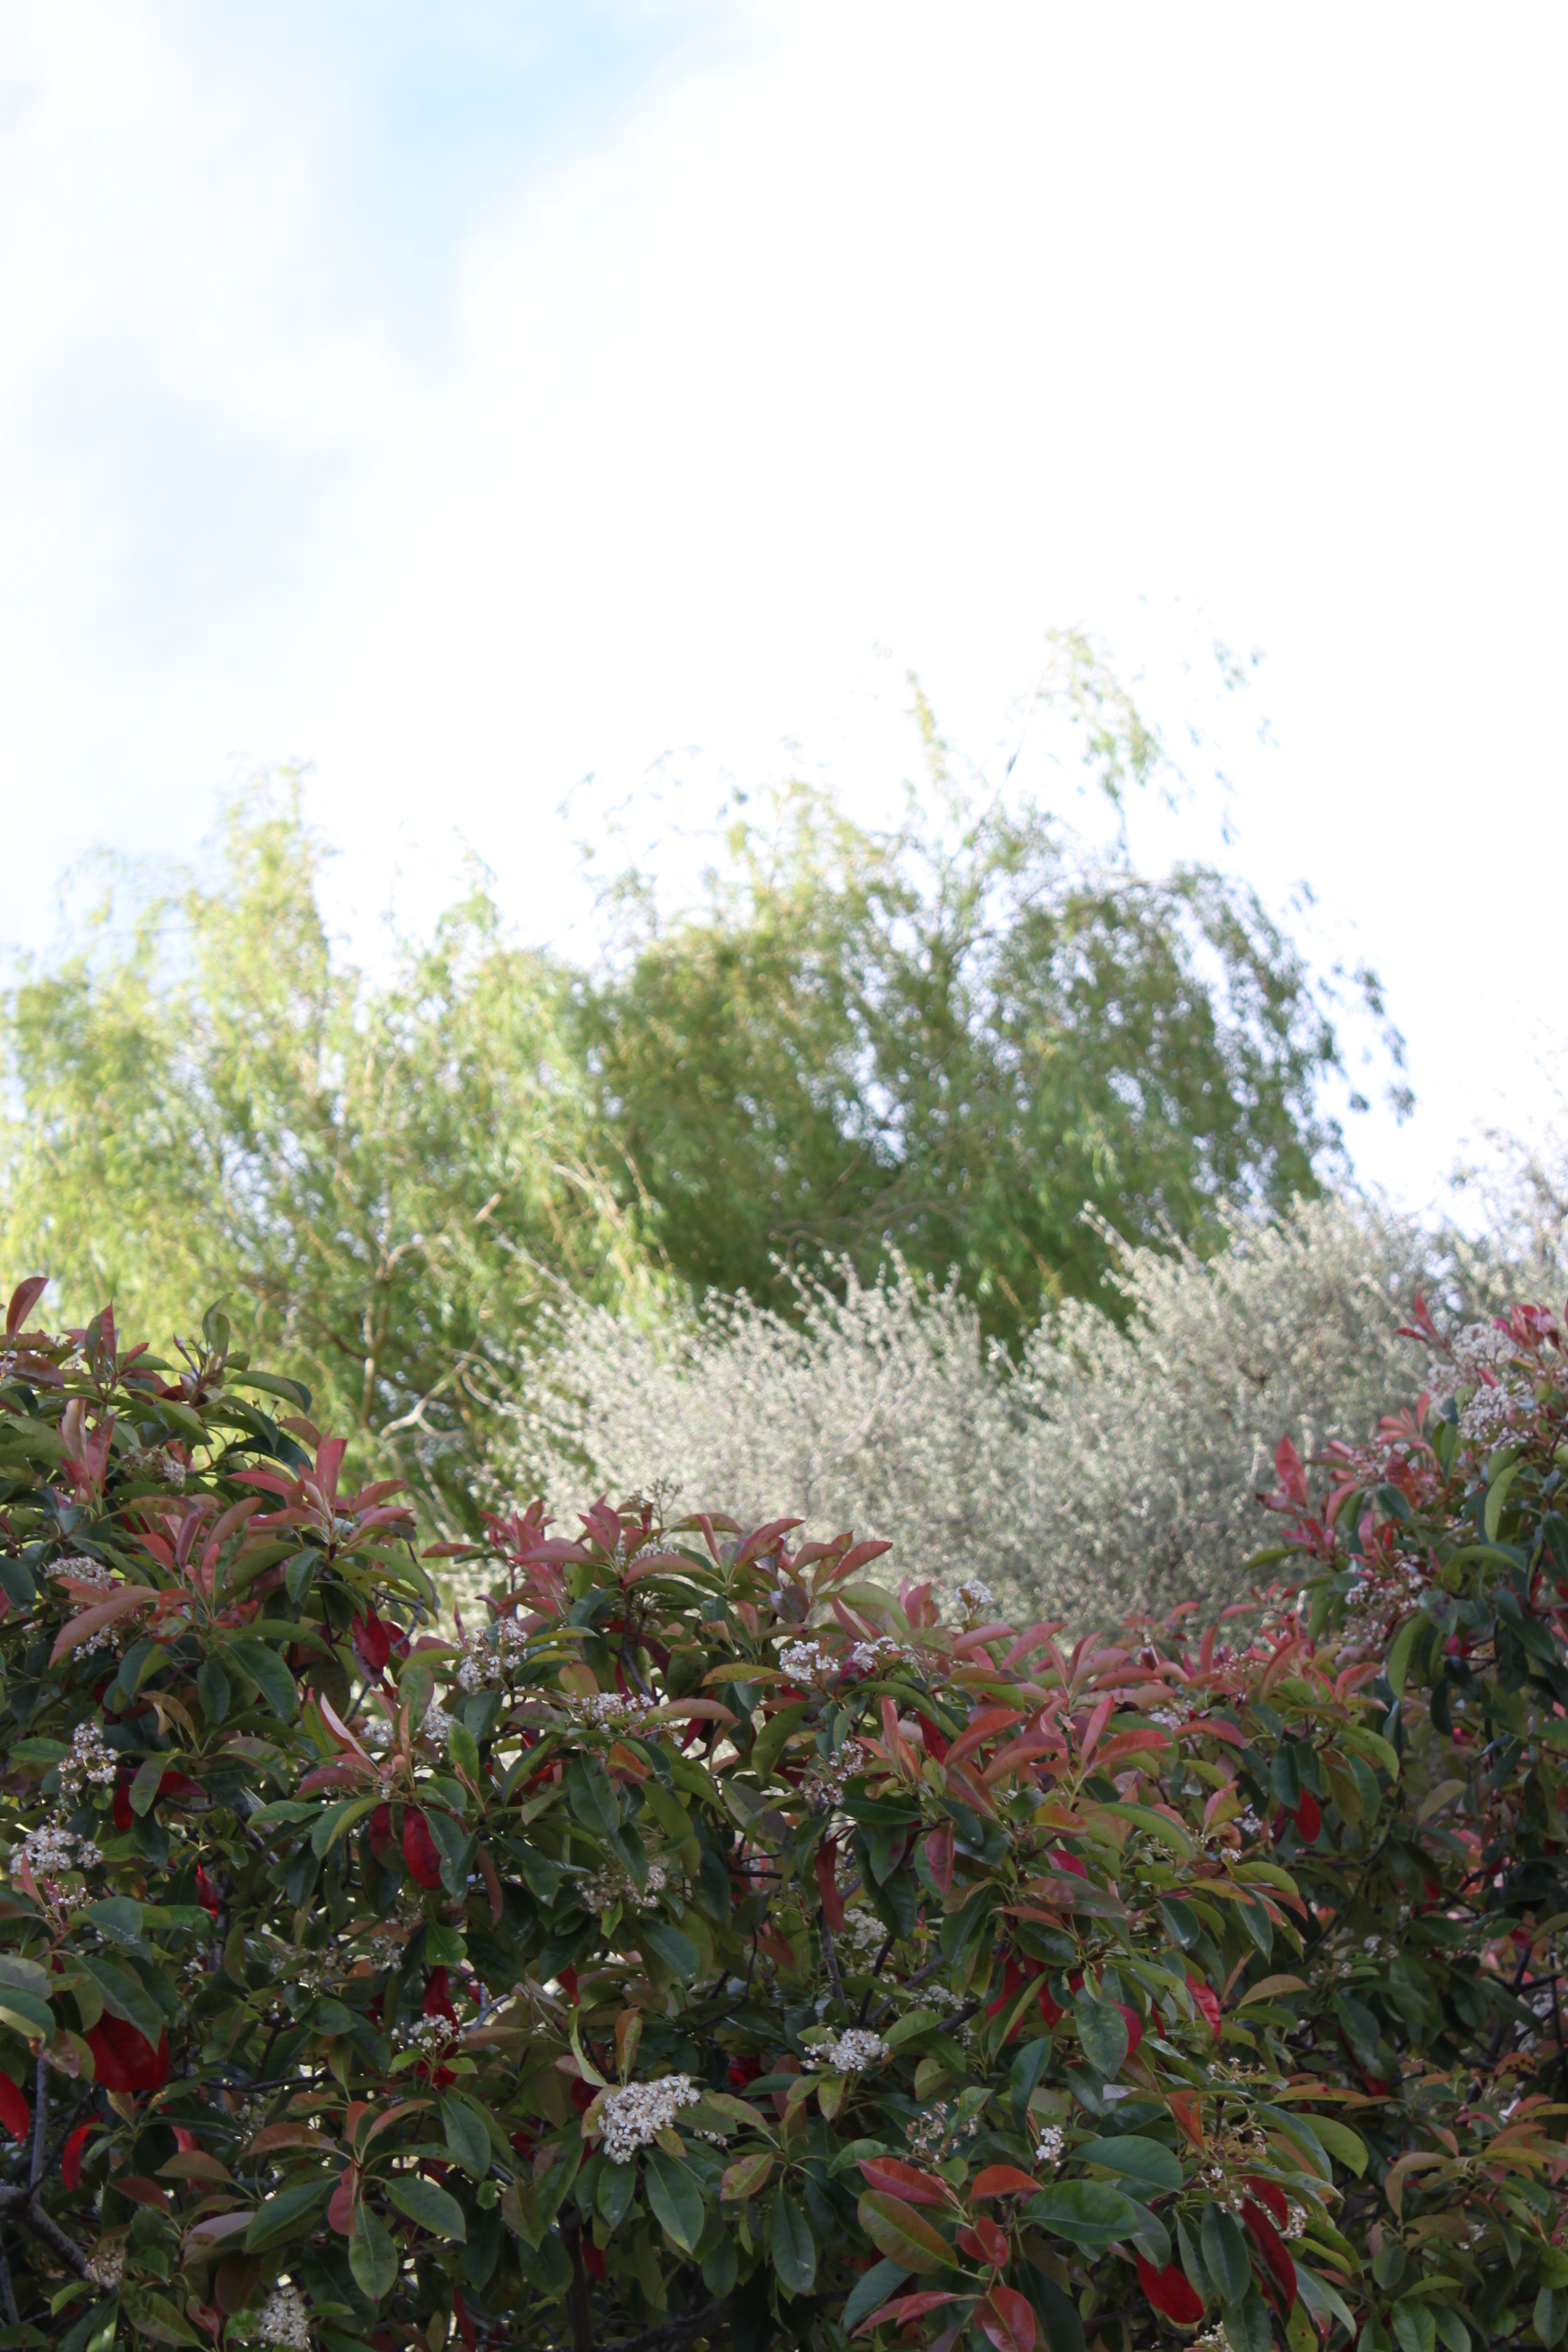
blossom, plant, sunlight, leaf, flower, agriculture, flora, shrub, plantation, flowering plant, land plant